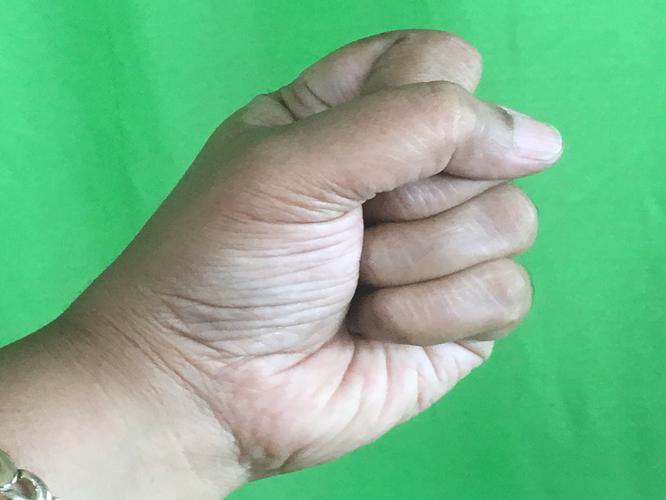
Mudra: Mushti
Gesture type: single_hand